Shahjadpur Upazila

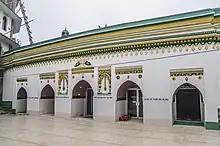
The Shahzadpur Dargah Mosque

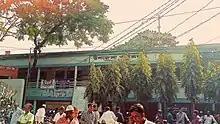
Shahjadpur Upazila Parishad

Shahzadpur is emotionally connected with the fond memory of the Nobel-laureate poet Rabindranath Tagore, who used to stay here in connection with administration of his father's zamindary. He wrote a lot of verses while living here. His Kachharibari (revenue office) is still there like the other place, Shilaidaha in Kushtia district.